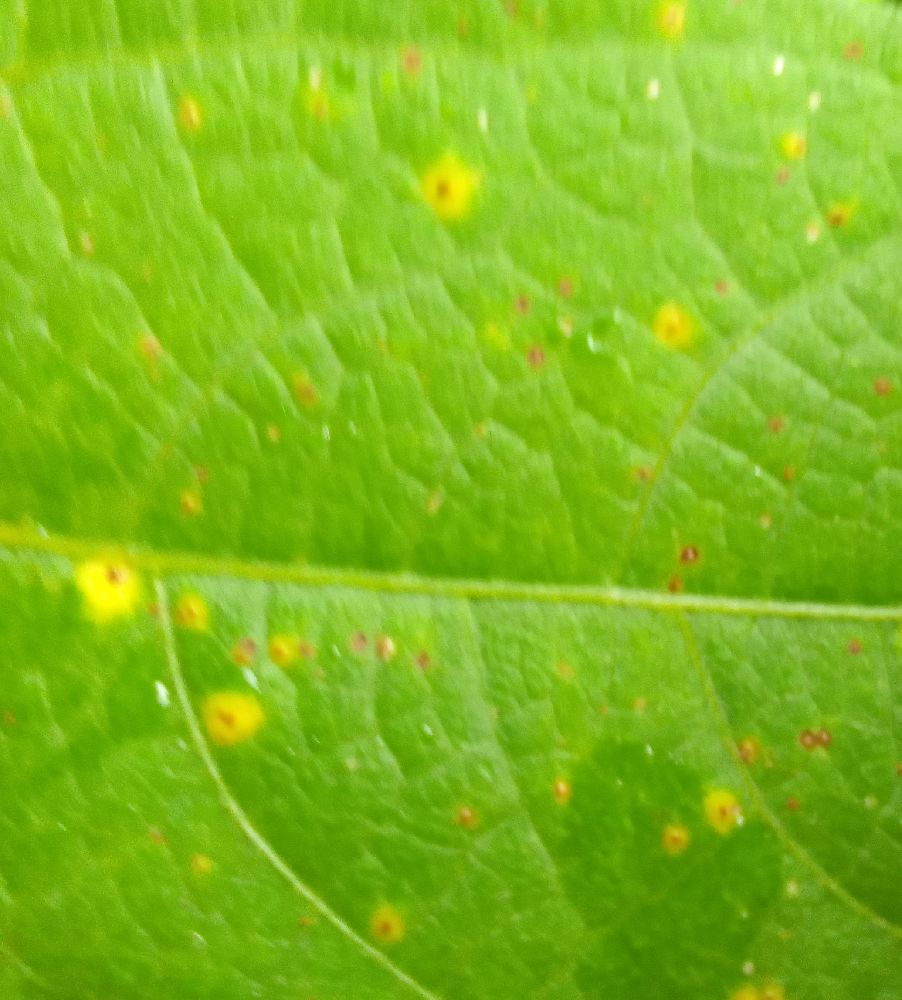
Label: rust